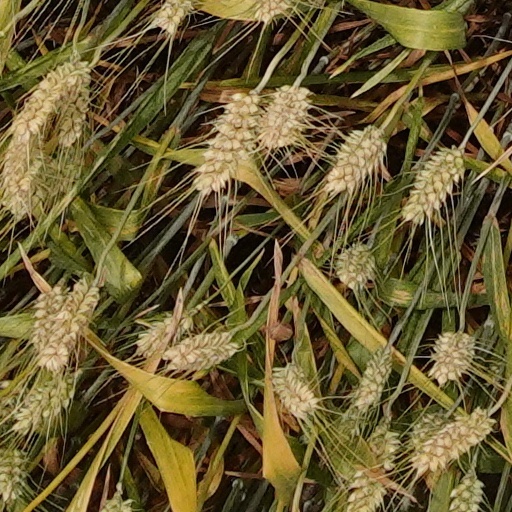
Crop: wheat